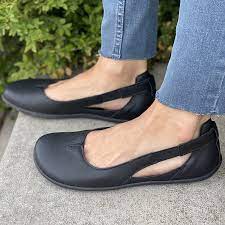
Label: Ballet Flat